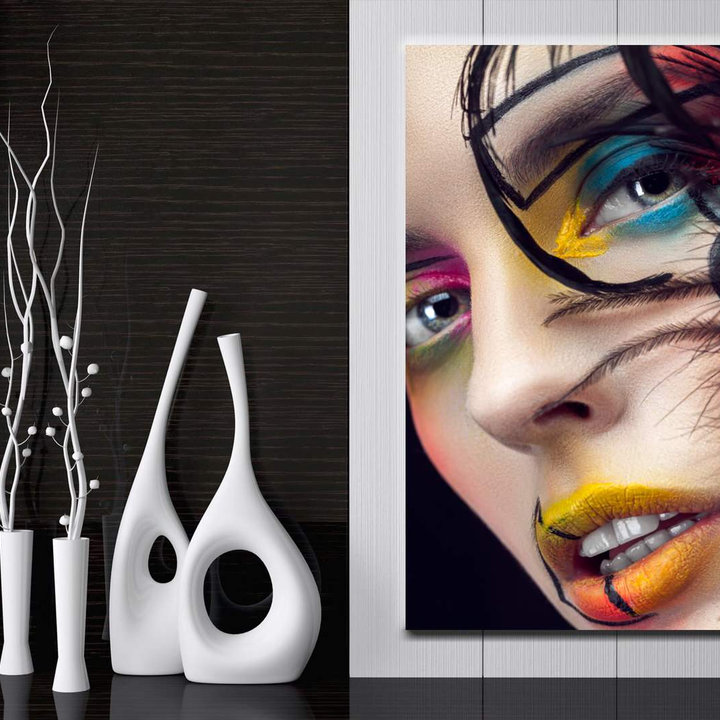
Style: ArtDeco